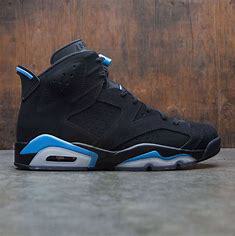
Brand: Jordan
Model: 6 Retro